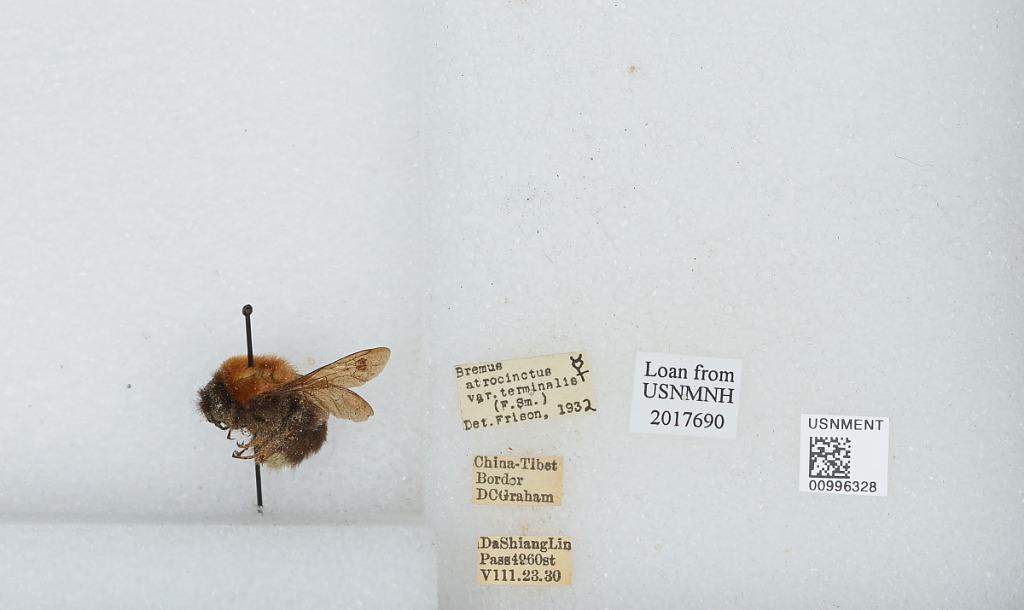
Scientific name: Bombus (Festivobombus) festivus Smith
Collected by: D. Graham
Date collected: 1930-8-23
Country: China
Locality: Da Shiang Lin Pass
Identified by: Frison